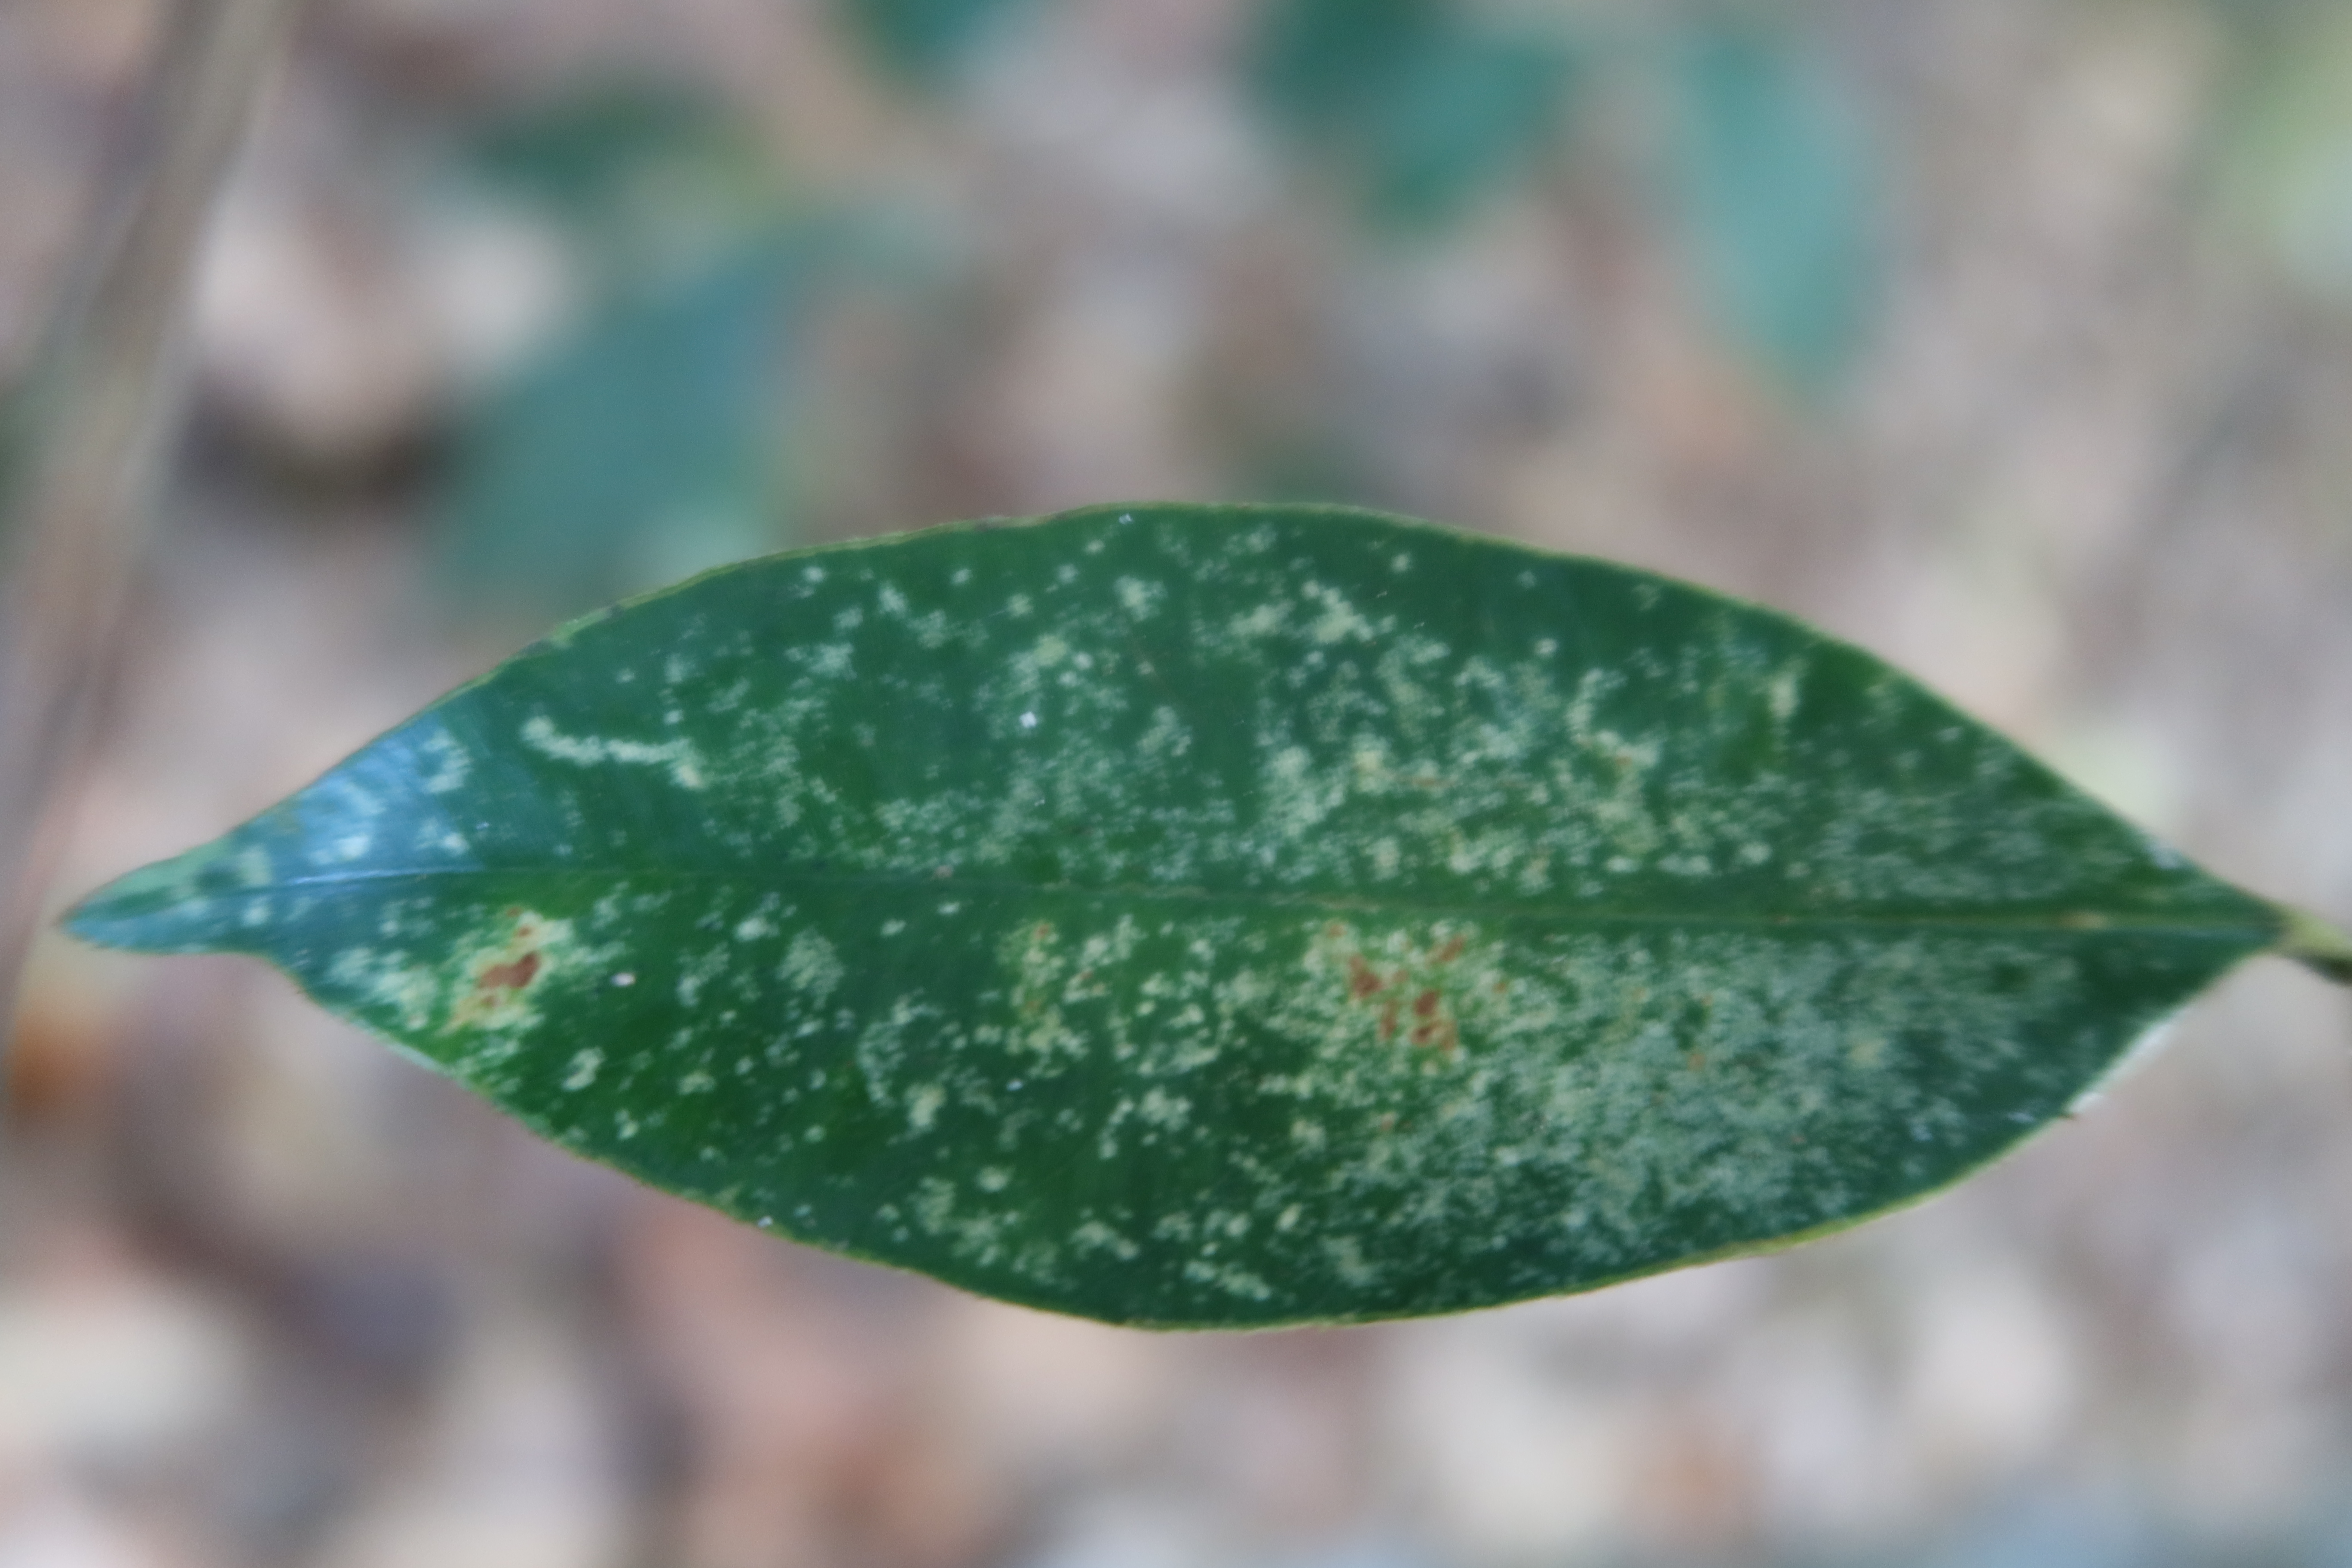
Label: Brown spots